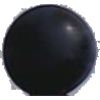
Label: Grape Blue 1